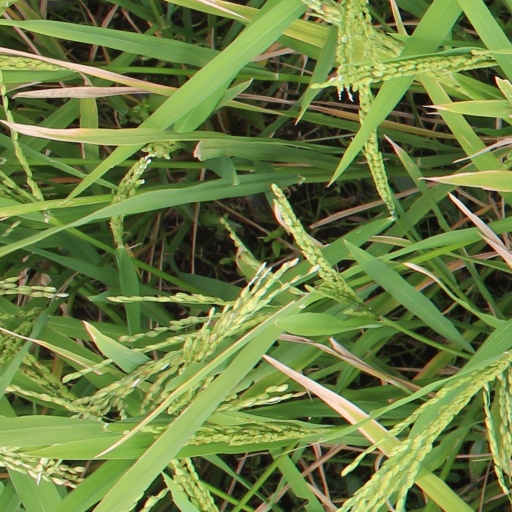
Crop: rice